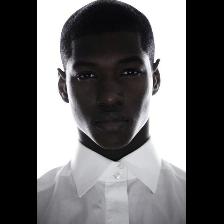
Label: Human